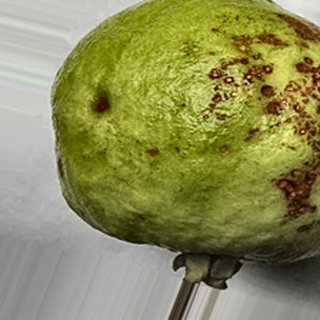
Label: guava_anthracnose